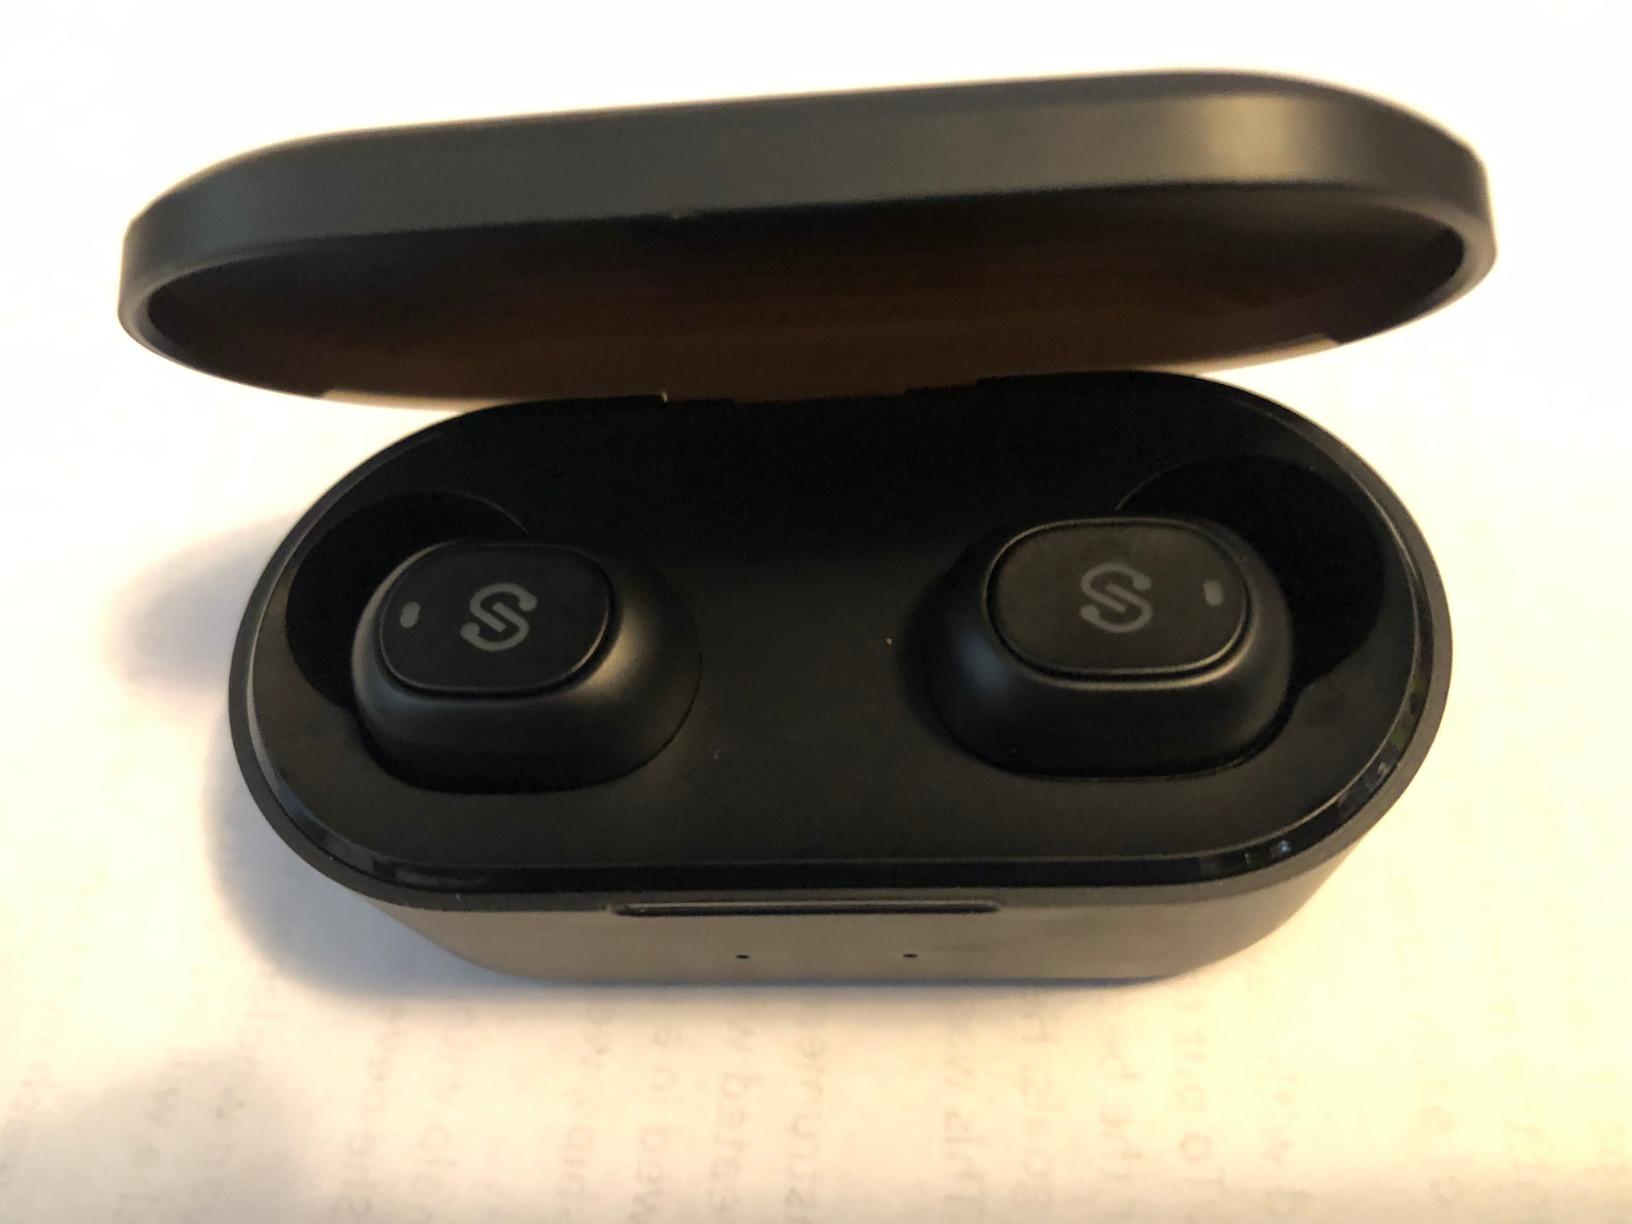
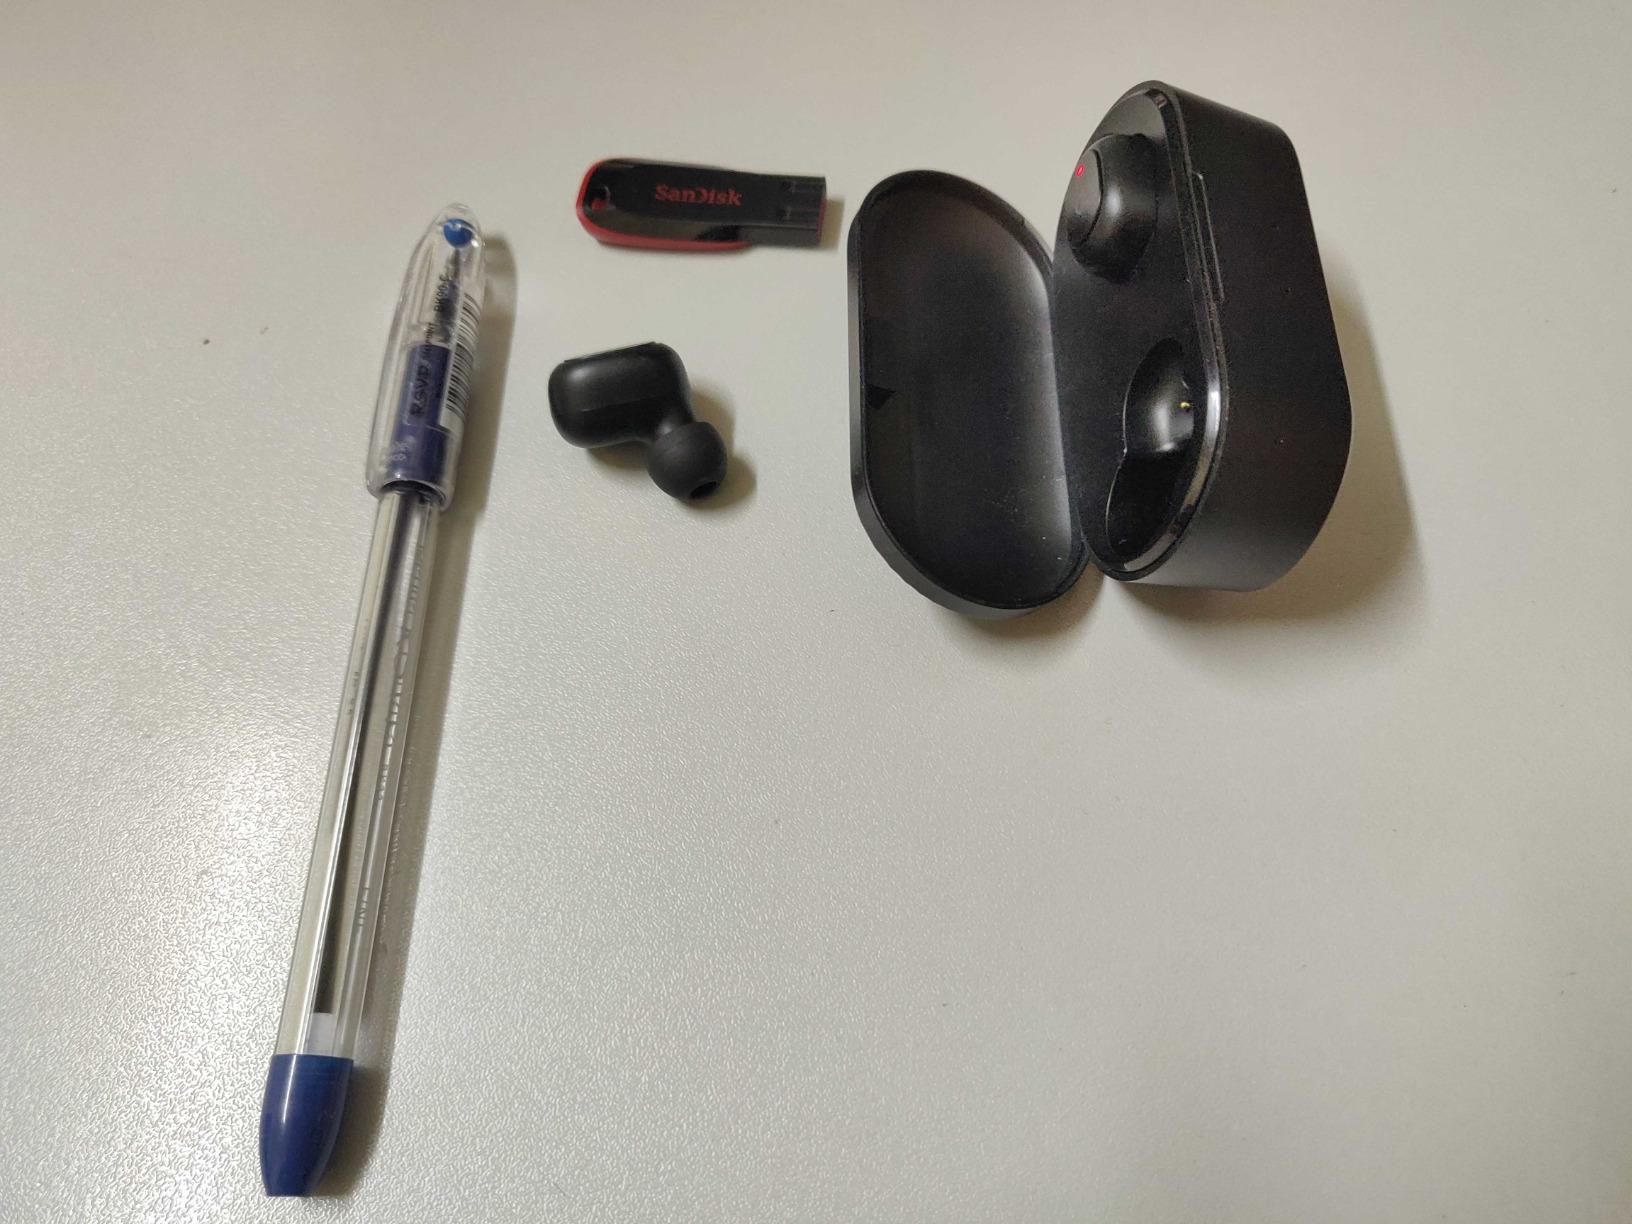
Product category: earbuds
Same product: yes